Rohan Hours

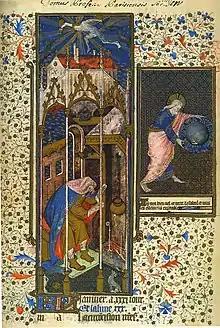
January from the calendar

As with many northern European artists of this period, the identity of the Rohan Master is shrouded in mystery. The Rohan Master was the anonymous illuminator who is named after this masterpiece of 15th-century illumination. Scholars assume that the Rohan Master headed a large, productive workshop that had the favor and patronage of the House of Anjou. The first studies of the miniatures indicated that the Rohan Master only painted 3 and a half of the full page miniatures. Since the Master illuminated so little of the book, it was not known whether he was a painter, or an entrepreneur. Meiss and Thomas ascribe ten of the eleven surviving full page miniatures to the Rohan Master, as well as three half page miniatures: folio 33v, Plate 36; f. 210, Pl. 79; and f. 217, Pl. 93. Meiss references altar panels that the Rohan Master had painted, proving he was more than an entrepreneur; he was a skilled painter of church art, as well as a dramatic miniaturist. There is another Book of Hours in the British Library attributed to the master, plus a further one there and others elsewhere attributed to artists close to him. The BnF also has a Boccaccio by him and his workshop.